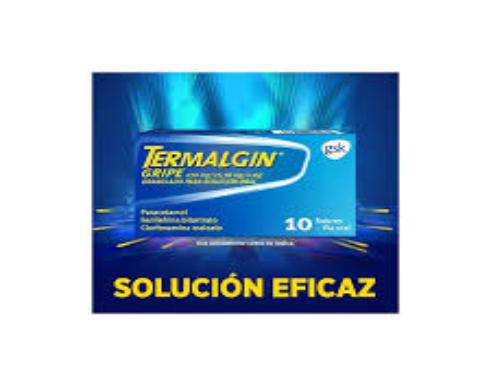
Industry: Medical